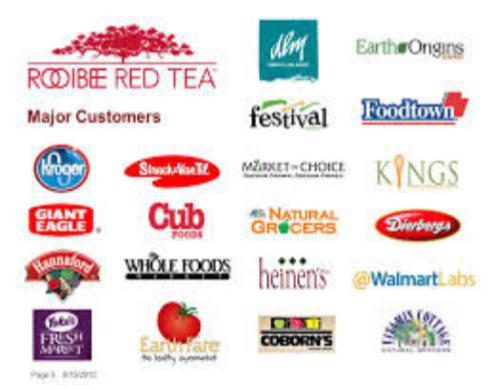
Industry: Food